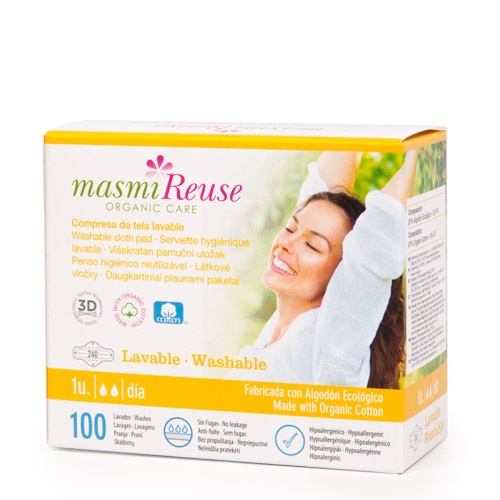
Compresa de Tela Lavable Organic Care Día Con Alas (1ud) - Masmi Natural
Compresa de tela lavable Día La Compresa de Día de tela Lavable Masmi está fabricada con Algodón Ecológico Certificado GOTS (Global Organic Textile Standard). Tejido especial 3D que garantiza la óptima absorción, retiene el líquido y evitas las fugas. Con alas y corchetes de anclaje. Hipoalergénica. Suave y confortable. Permite hasta 100 lavados sin perder las propiedades de absorción. Color: Lila.
Brand: Masmi Natural
Category: Baby & Toddler > Diapering > Diaper Liners